The Antipope

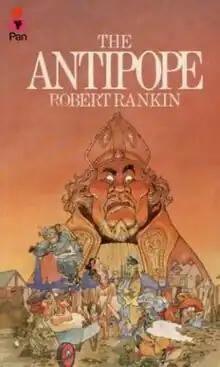
First edition

The Antipope is a comic fantasy novel by the British author Robert Rankin. It is Rankin's first novel, and the first book in the Brentford Trilogy which, , consists of 10 novels. The book was first published in 1981 by Pan Books, and from 1991 by Corgi books, an imprint of Transworld Publishers. Although typically found in the science fiction section of bookshops, it is a difficult novel to categorise; Rankin himself joked that he wanted to create a new genre of fiction, called "Far Fetched Fiction", so that he would have his own bookshelf in Smiths.